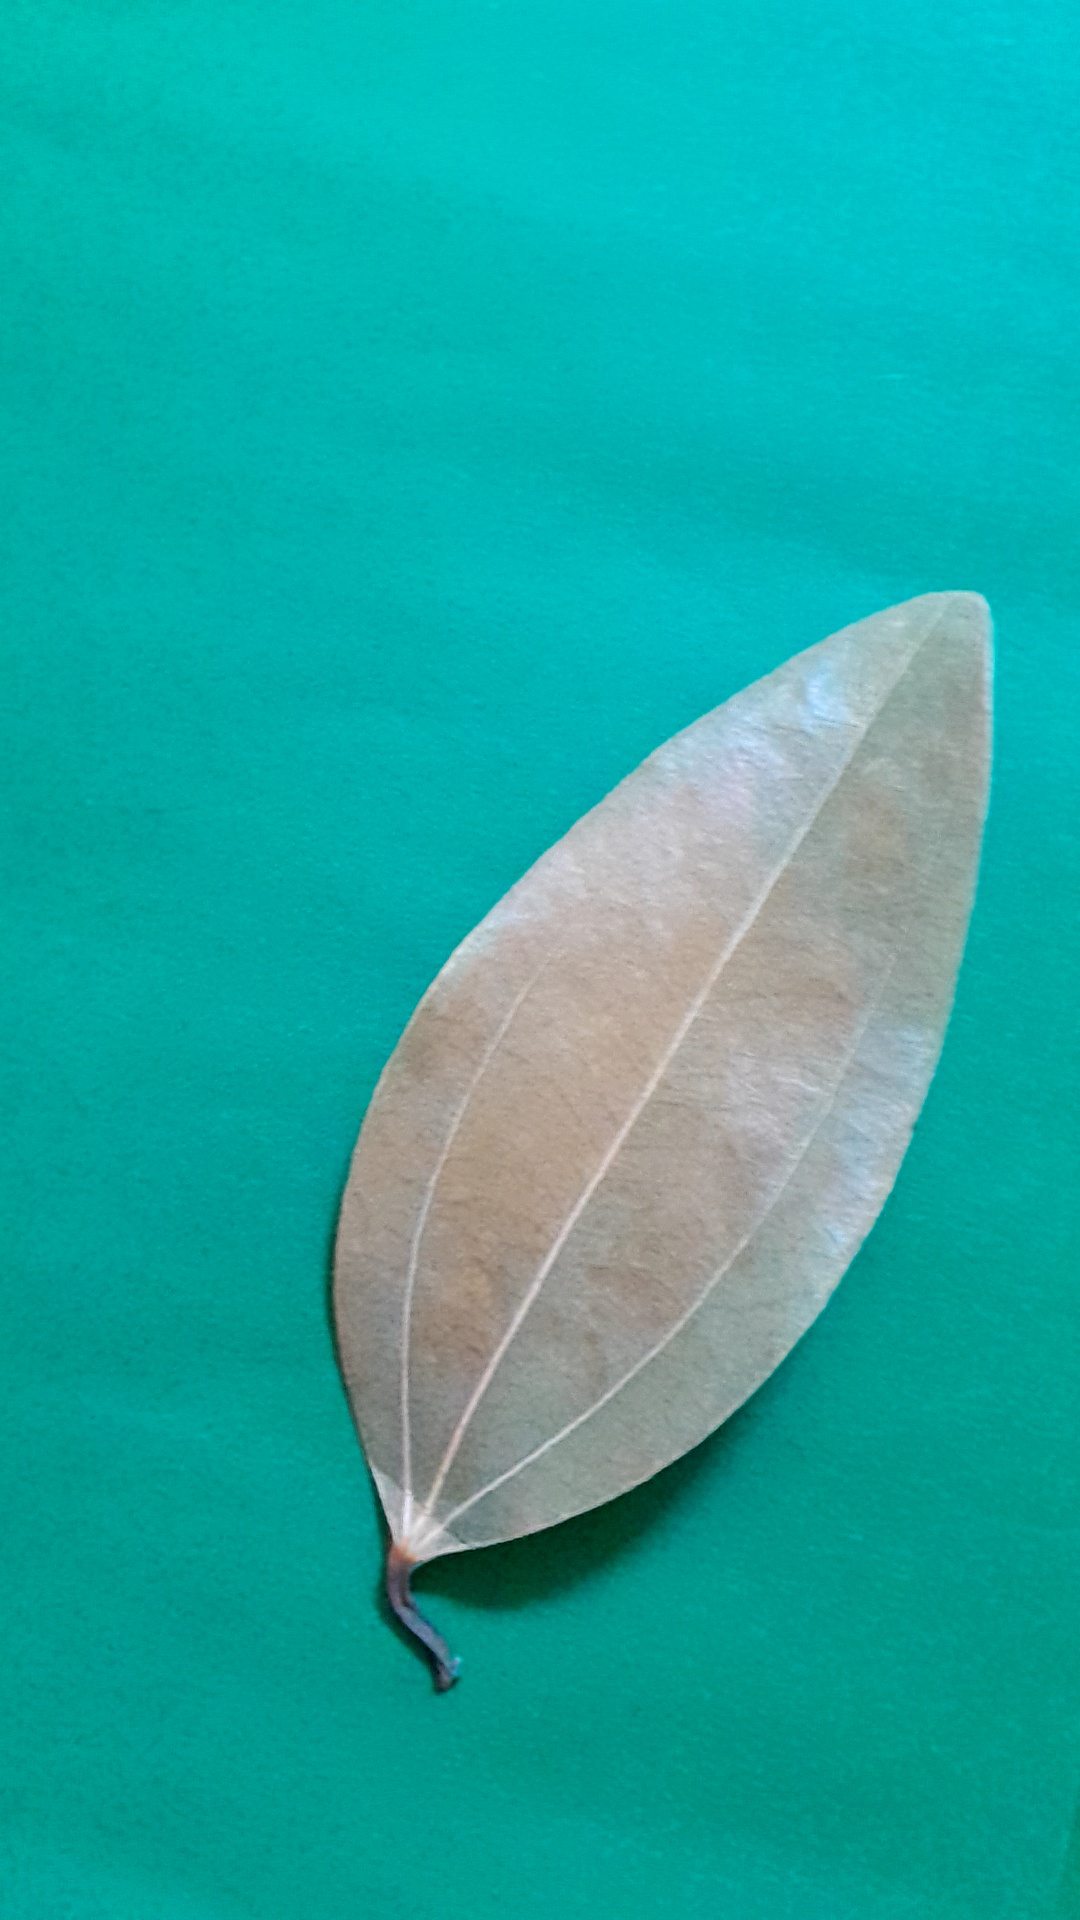
Label: Dry Leaf